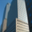
Label: skyscraper